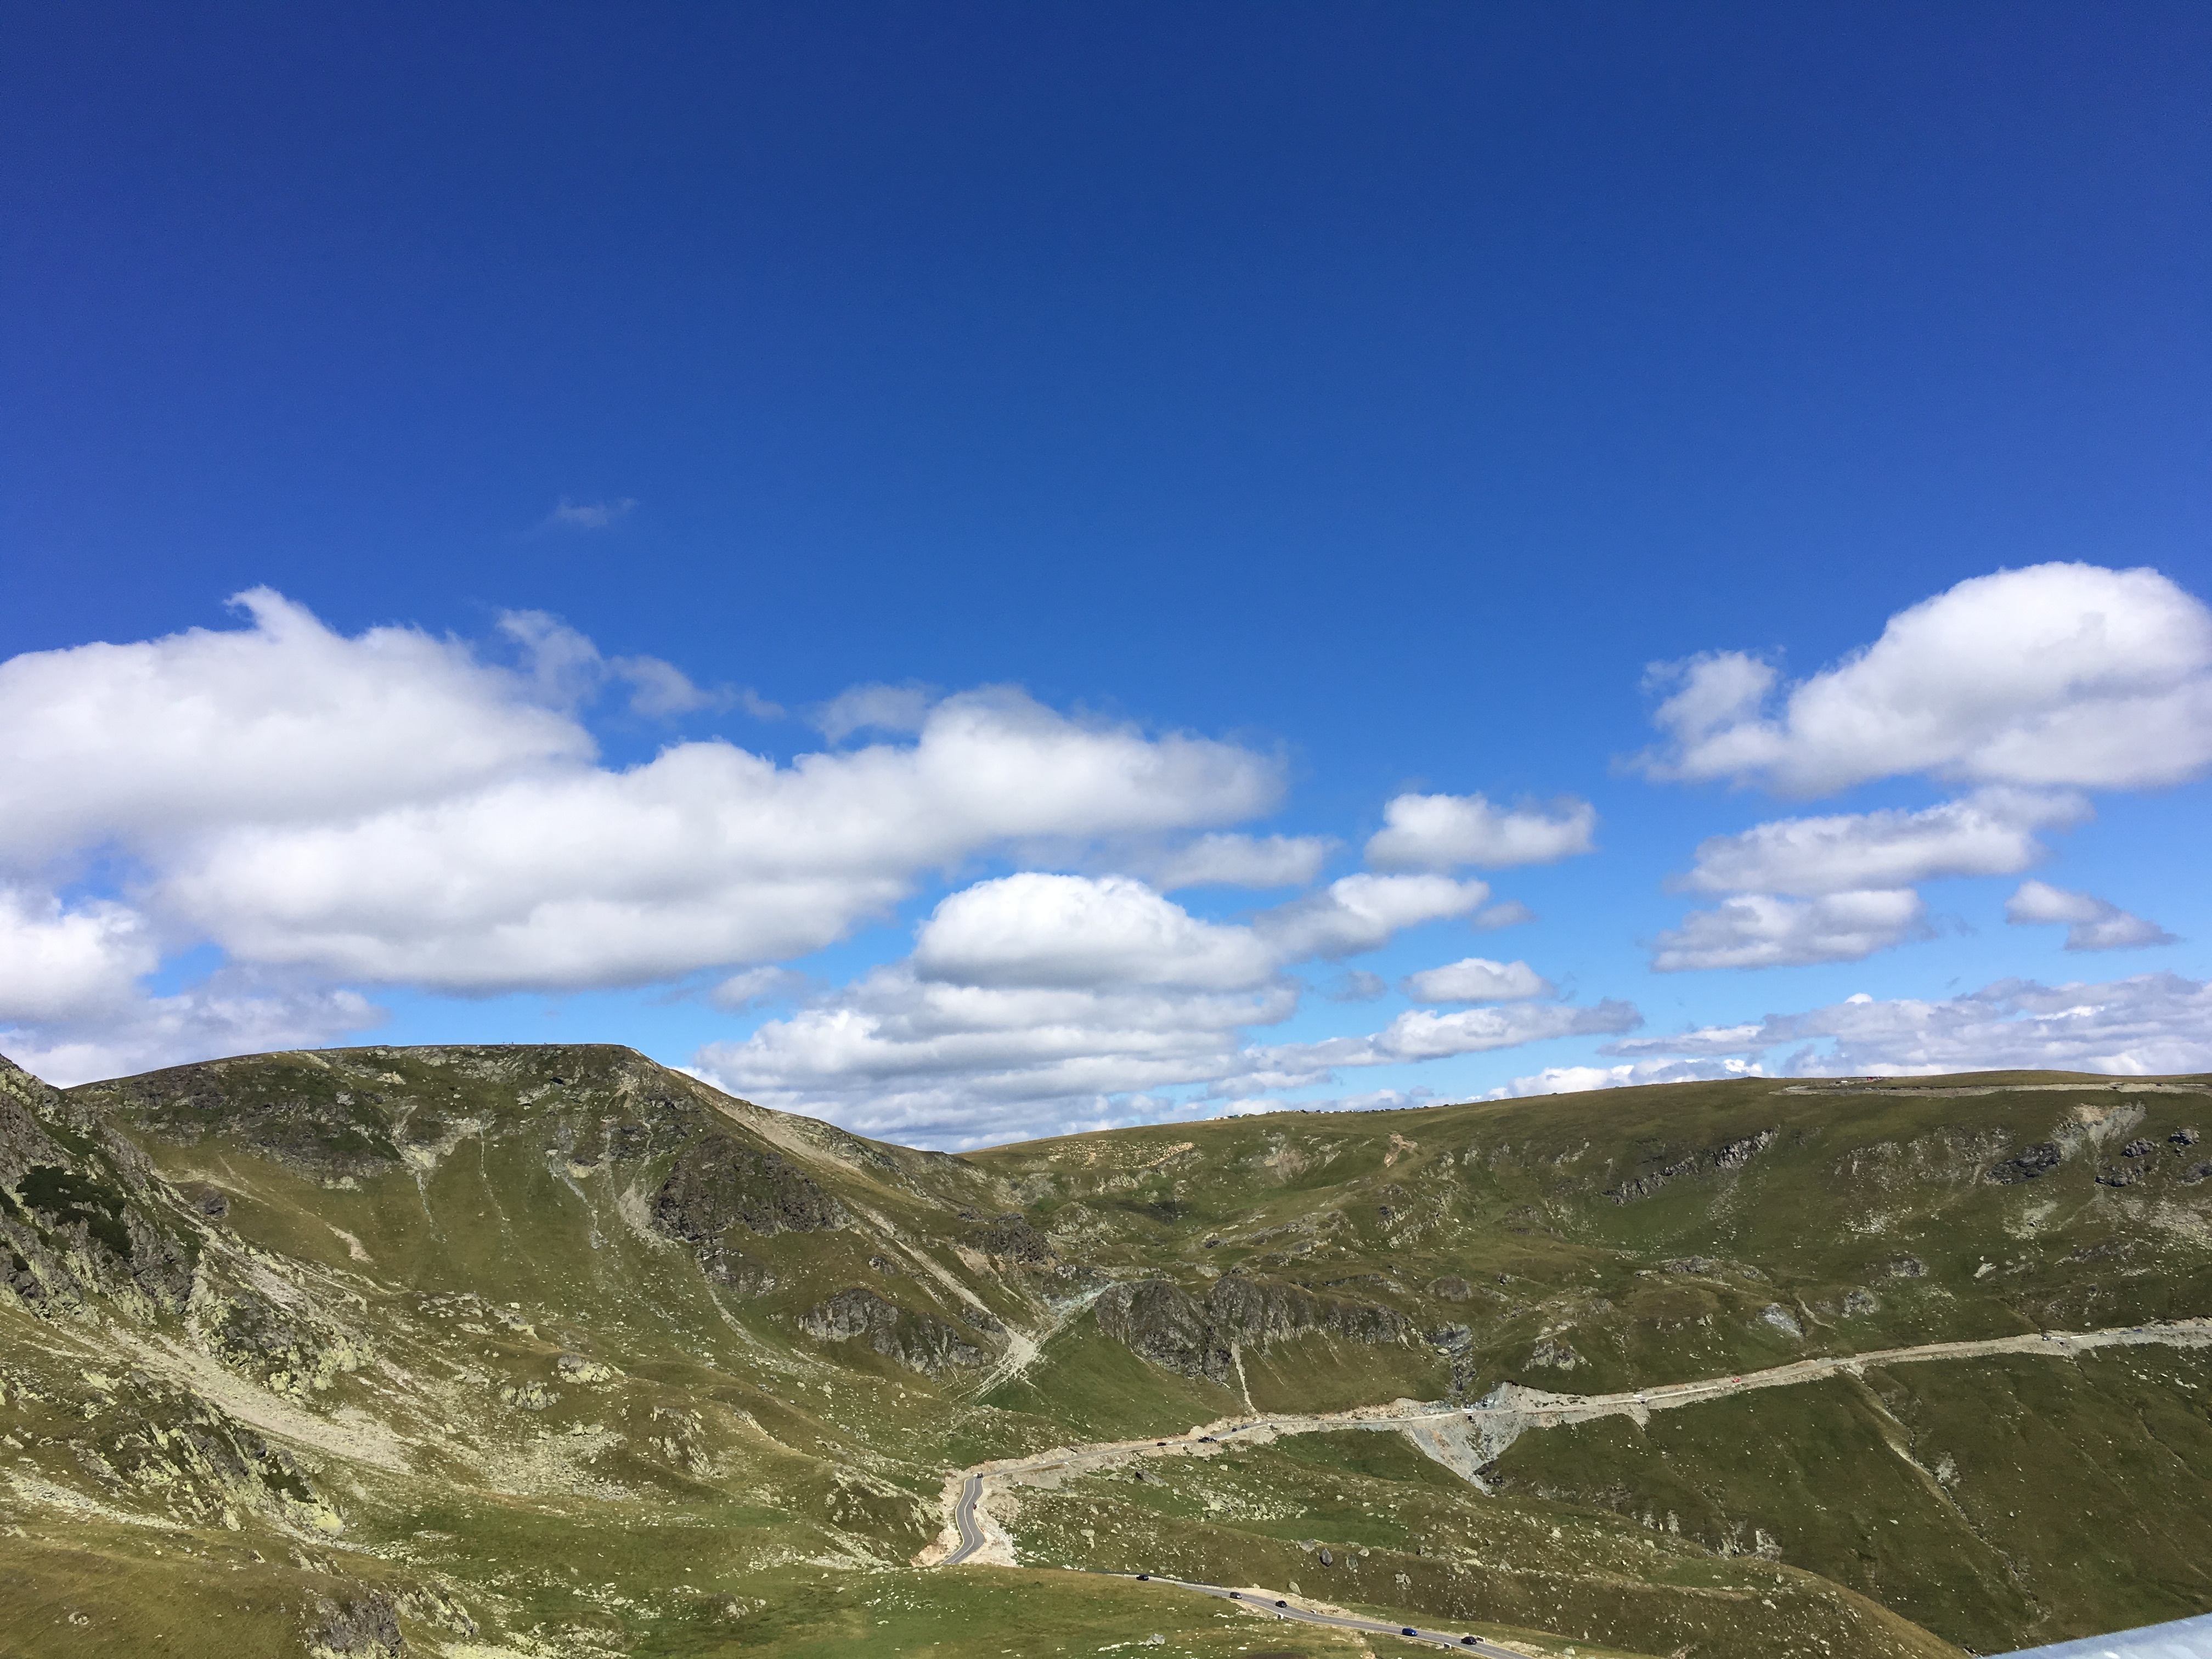
nature, grass, outdoor, mountain, cloud, sky, meadow, hill, mountain range, panorama, summer, environment, green, peaceful, natural, fresh, ridge, alps, plateau, beauty, fell, loch, romania, landform, mountain pass, geographical feature, mountainous landforms